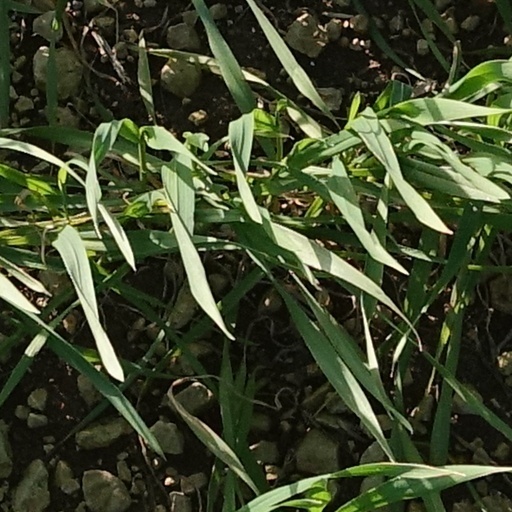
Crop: wheat